Mount Unzen

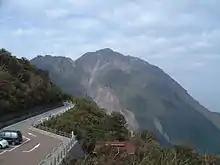
In the distance, Mt. Unzen's Fugen-dake (left) and Heisei-Shinzan peaks, the latter a lava dome that emerged during the 1990–1995 eruption, seen from Nita Pass in November 2005

In 1792, the collapse of one of its several lava domes triggered a megatsunami that killed 14,524 people in Japan's worst volcanic-related disaster. The volcano was most recently active from 1990 to 1995, and a large eruption in 1991 generated a pyroclastic flow that killed 43 people, including three volcanologists.